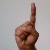
The image shows a hand gesture representing the letter 'D' in Indian Sign Language.